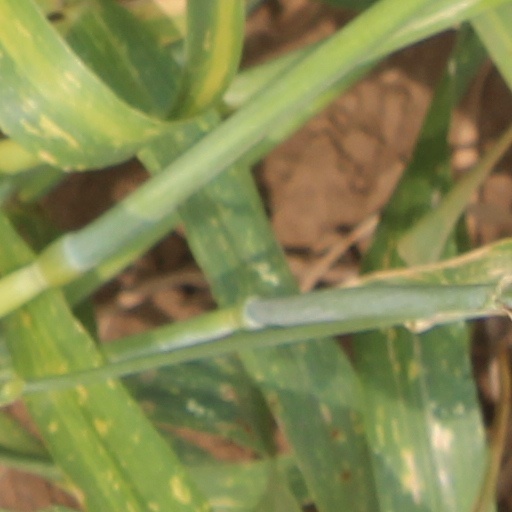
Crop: wheat